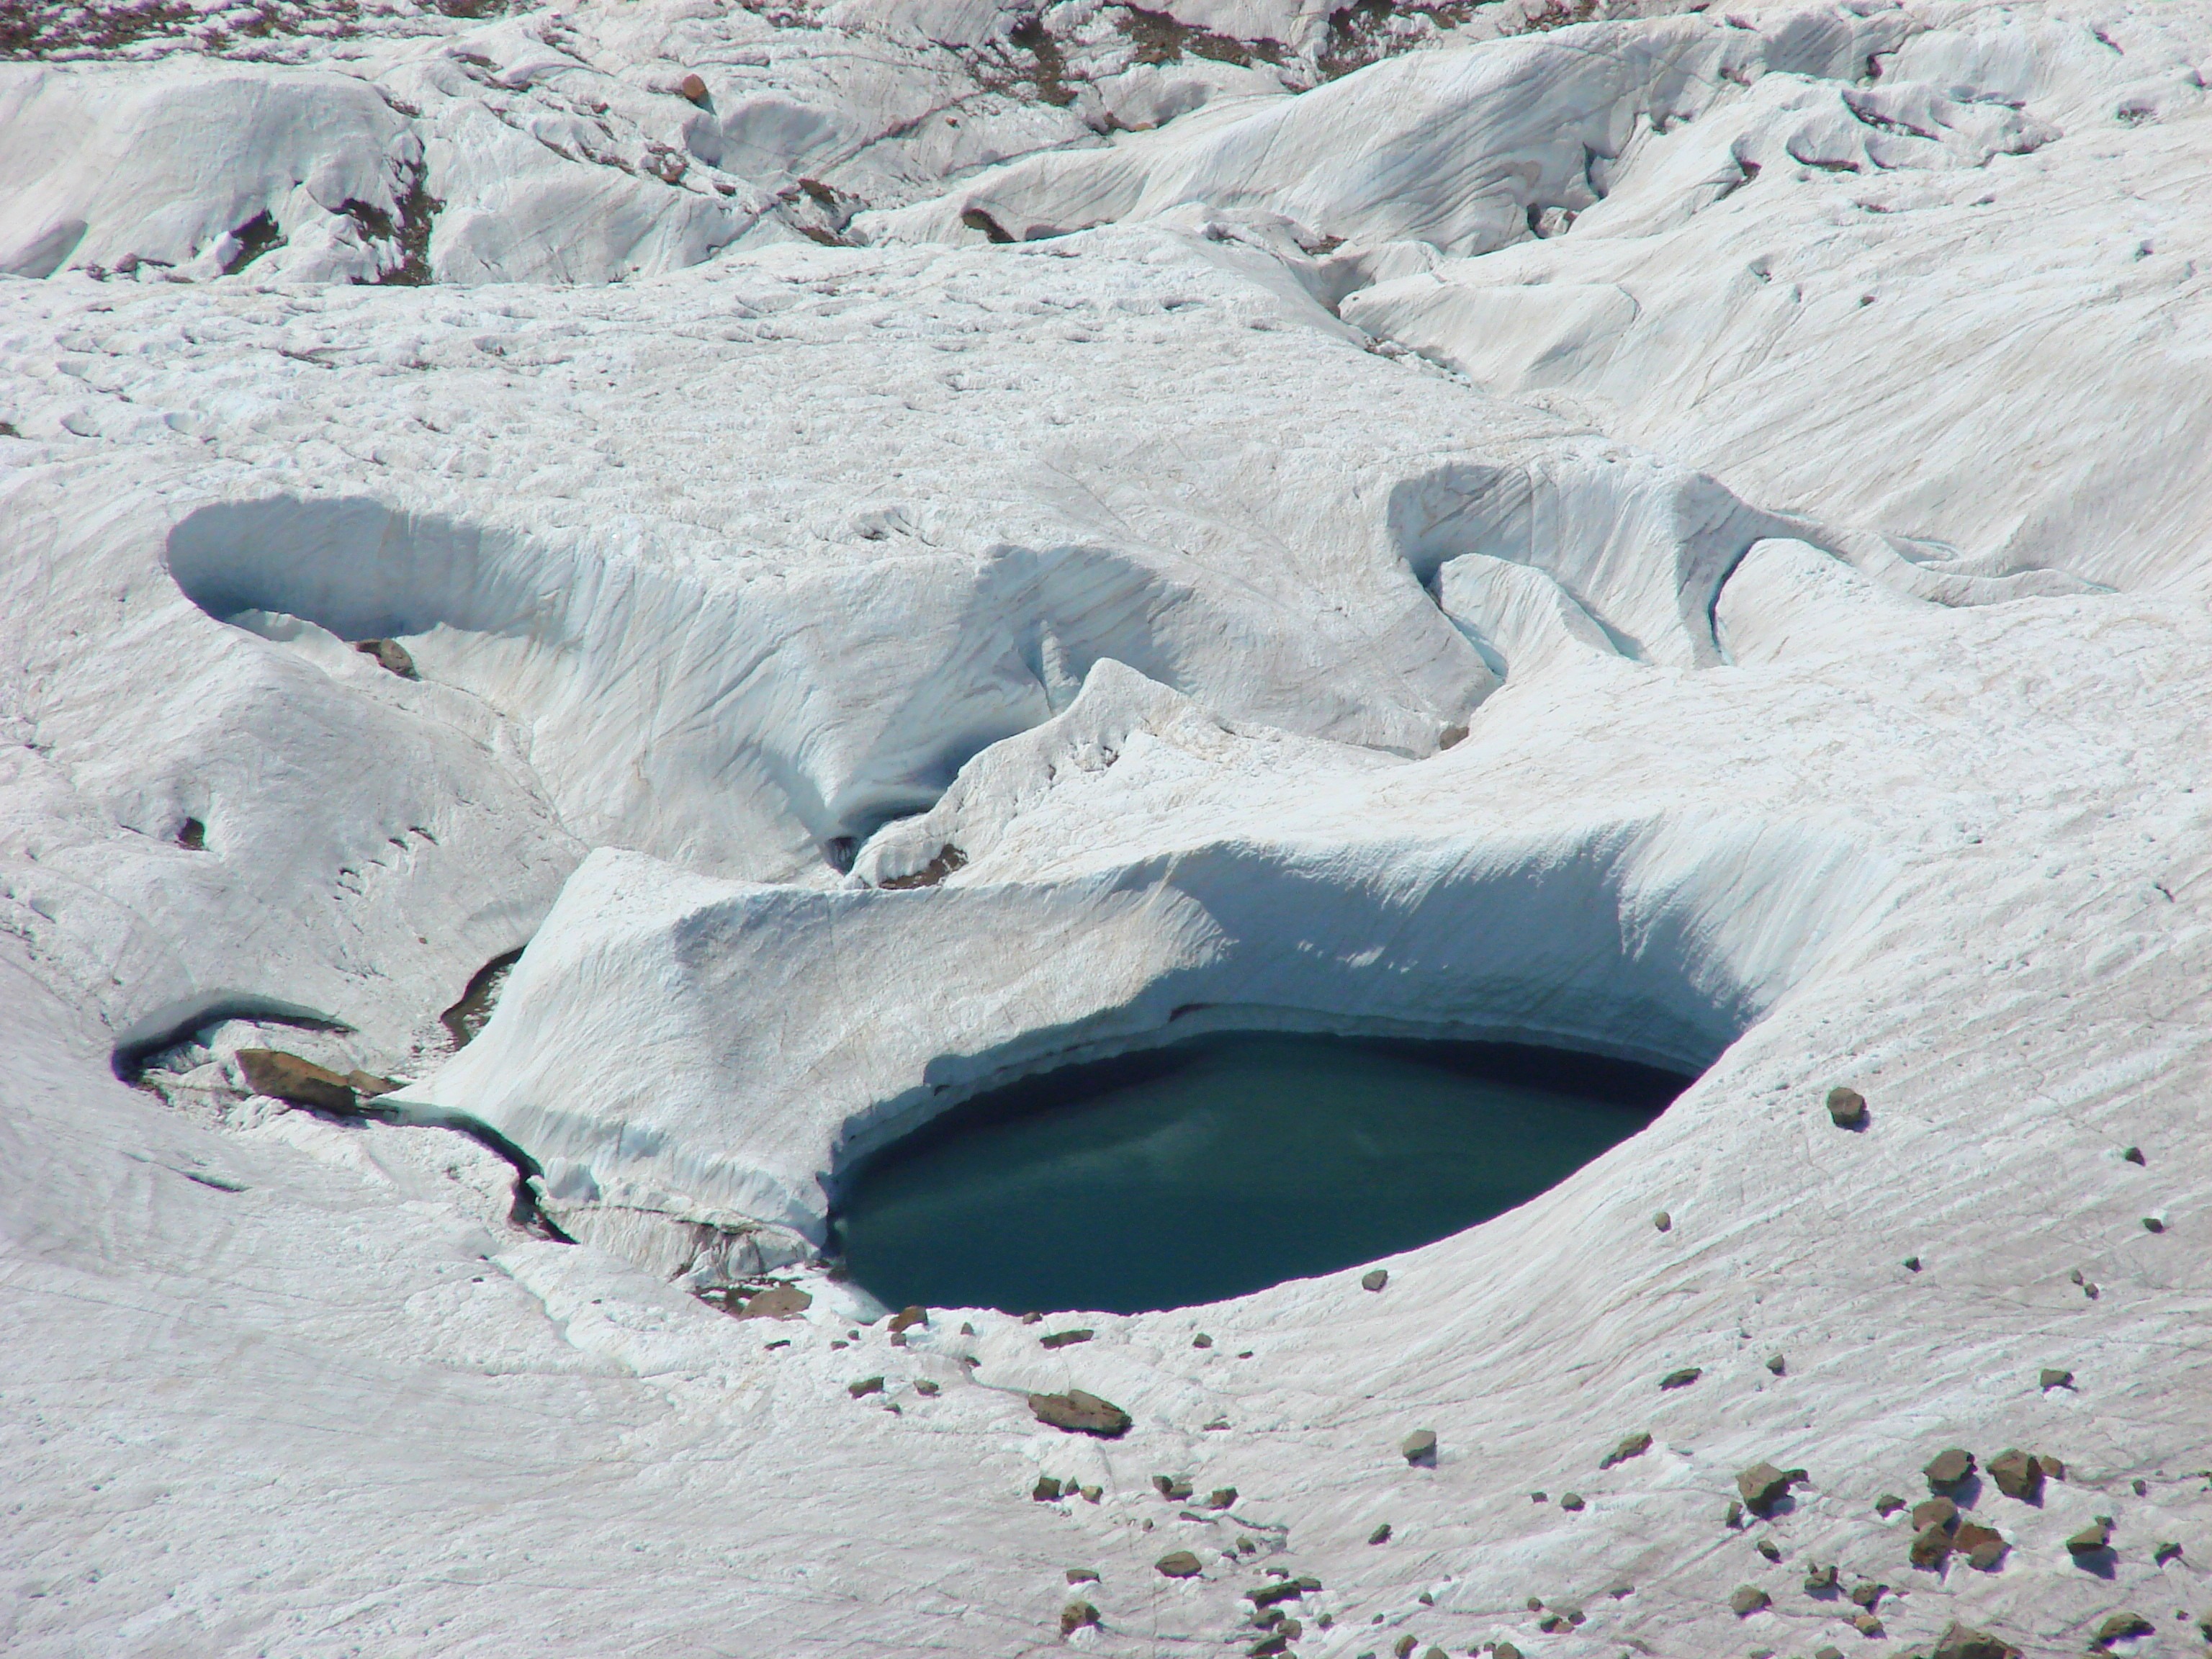
water, snow, cold, pool, village, ice, glacier, alpine, frozen, arctic, summit, mountains, glacial, icy, landscapes, switzerland, melting, melt, moraine, landform, arctic ocean, zermatt, matterhorn, ice formations, ice formation, geographical feature, glacial landform, geological phenomenon, ice cap